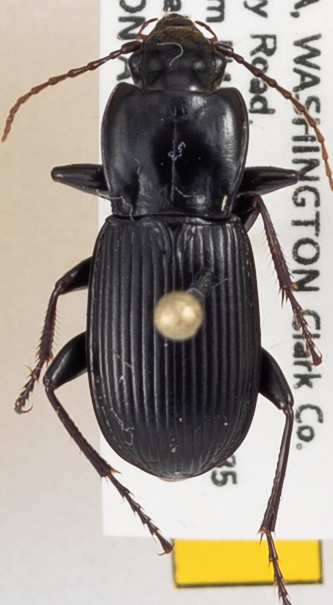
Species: Pterostichus herculaneus
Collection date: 2017-08-09
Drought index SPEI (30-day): -1.962
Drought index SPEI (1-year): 1.13
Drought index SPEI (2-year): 0.9